Ōkuninushi

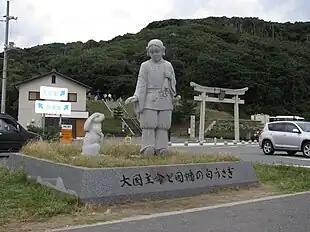
Statue of the Hare of Inaba and Ōnamuji (Ōkuninushi) at Hakuto Shrine in Tottori, Tottori Prefecture

Ōkuninushi (as Ōnamuji) first appears in the in the famous tale of the Hare of Inaba. Ōnamuji's elder brothers, collectively known as the "yasokami" (八十神 'eighty deities', 'eighty' probably being an expression meaning 'many'), were all suitors seeking the hand of Yagamihime (八上比売) of the land of Inaba in marriage. As they were travelling together from their home country of Izumo to Inaba to court her, the brothers encounter a rabbit, flayed and raw-skinned, lying in agony upon the Cape of Keta (気多前 "Keta no saki", identified with Hakuto Coast in Tottori Prefecture). Ōnamuji's brothers, as a prank, instructed the hare to wash itself in the briny sea and then blow itself dry in the wind, but this only made the hare's pain worse.